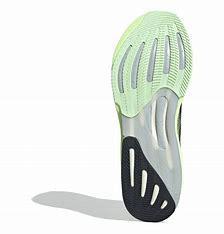
Brand: Adidas
Model: Supernova Lauf